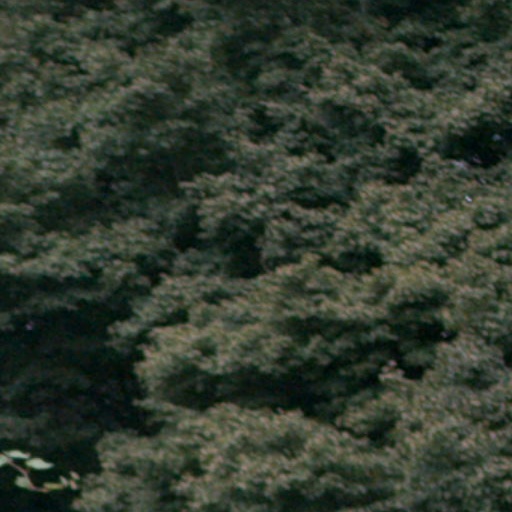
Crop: cassava